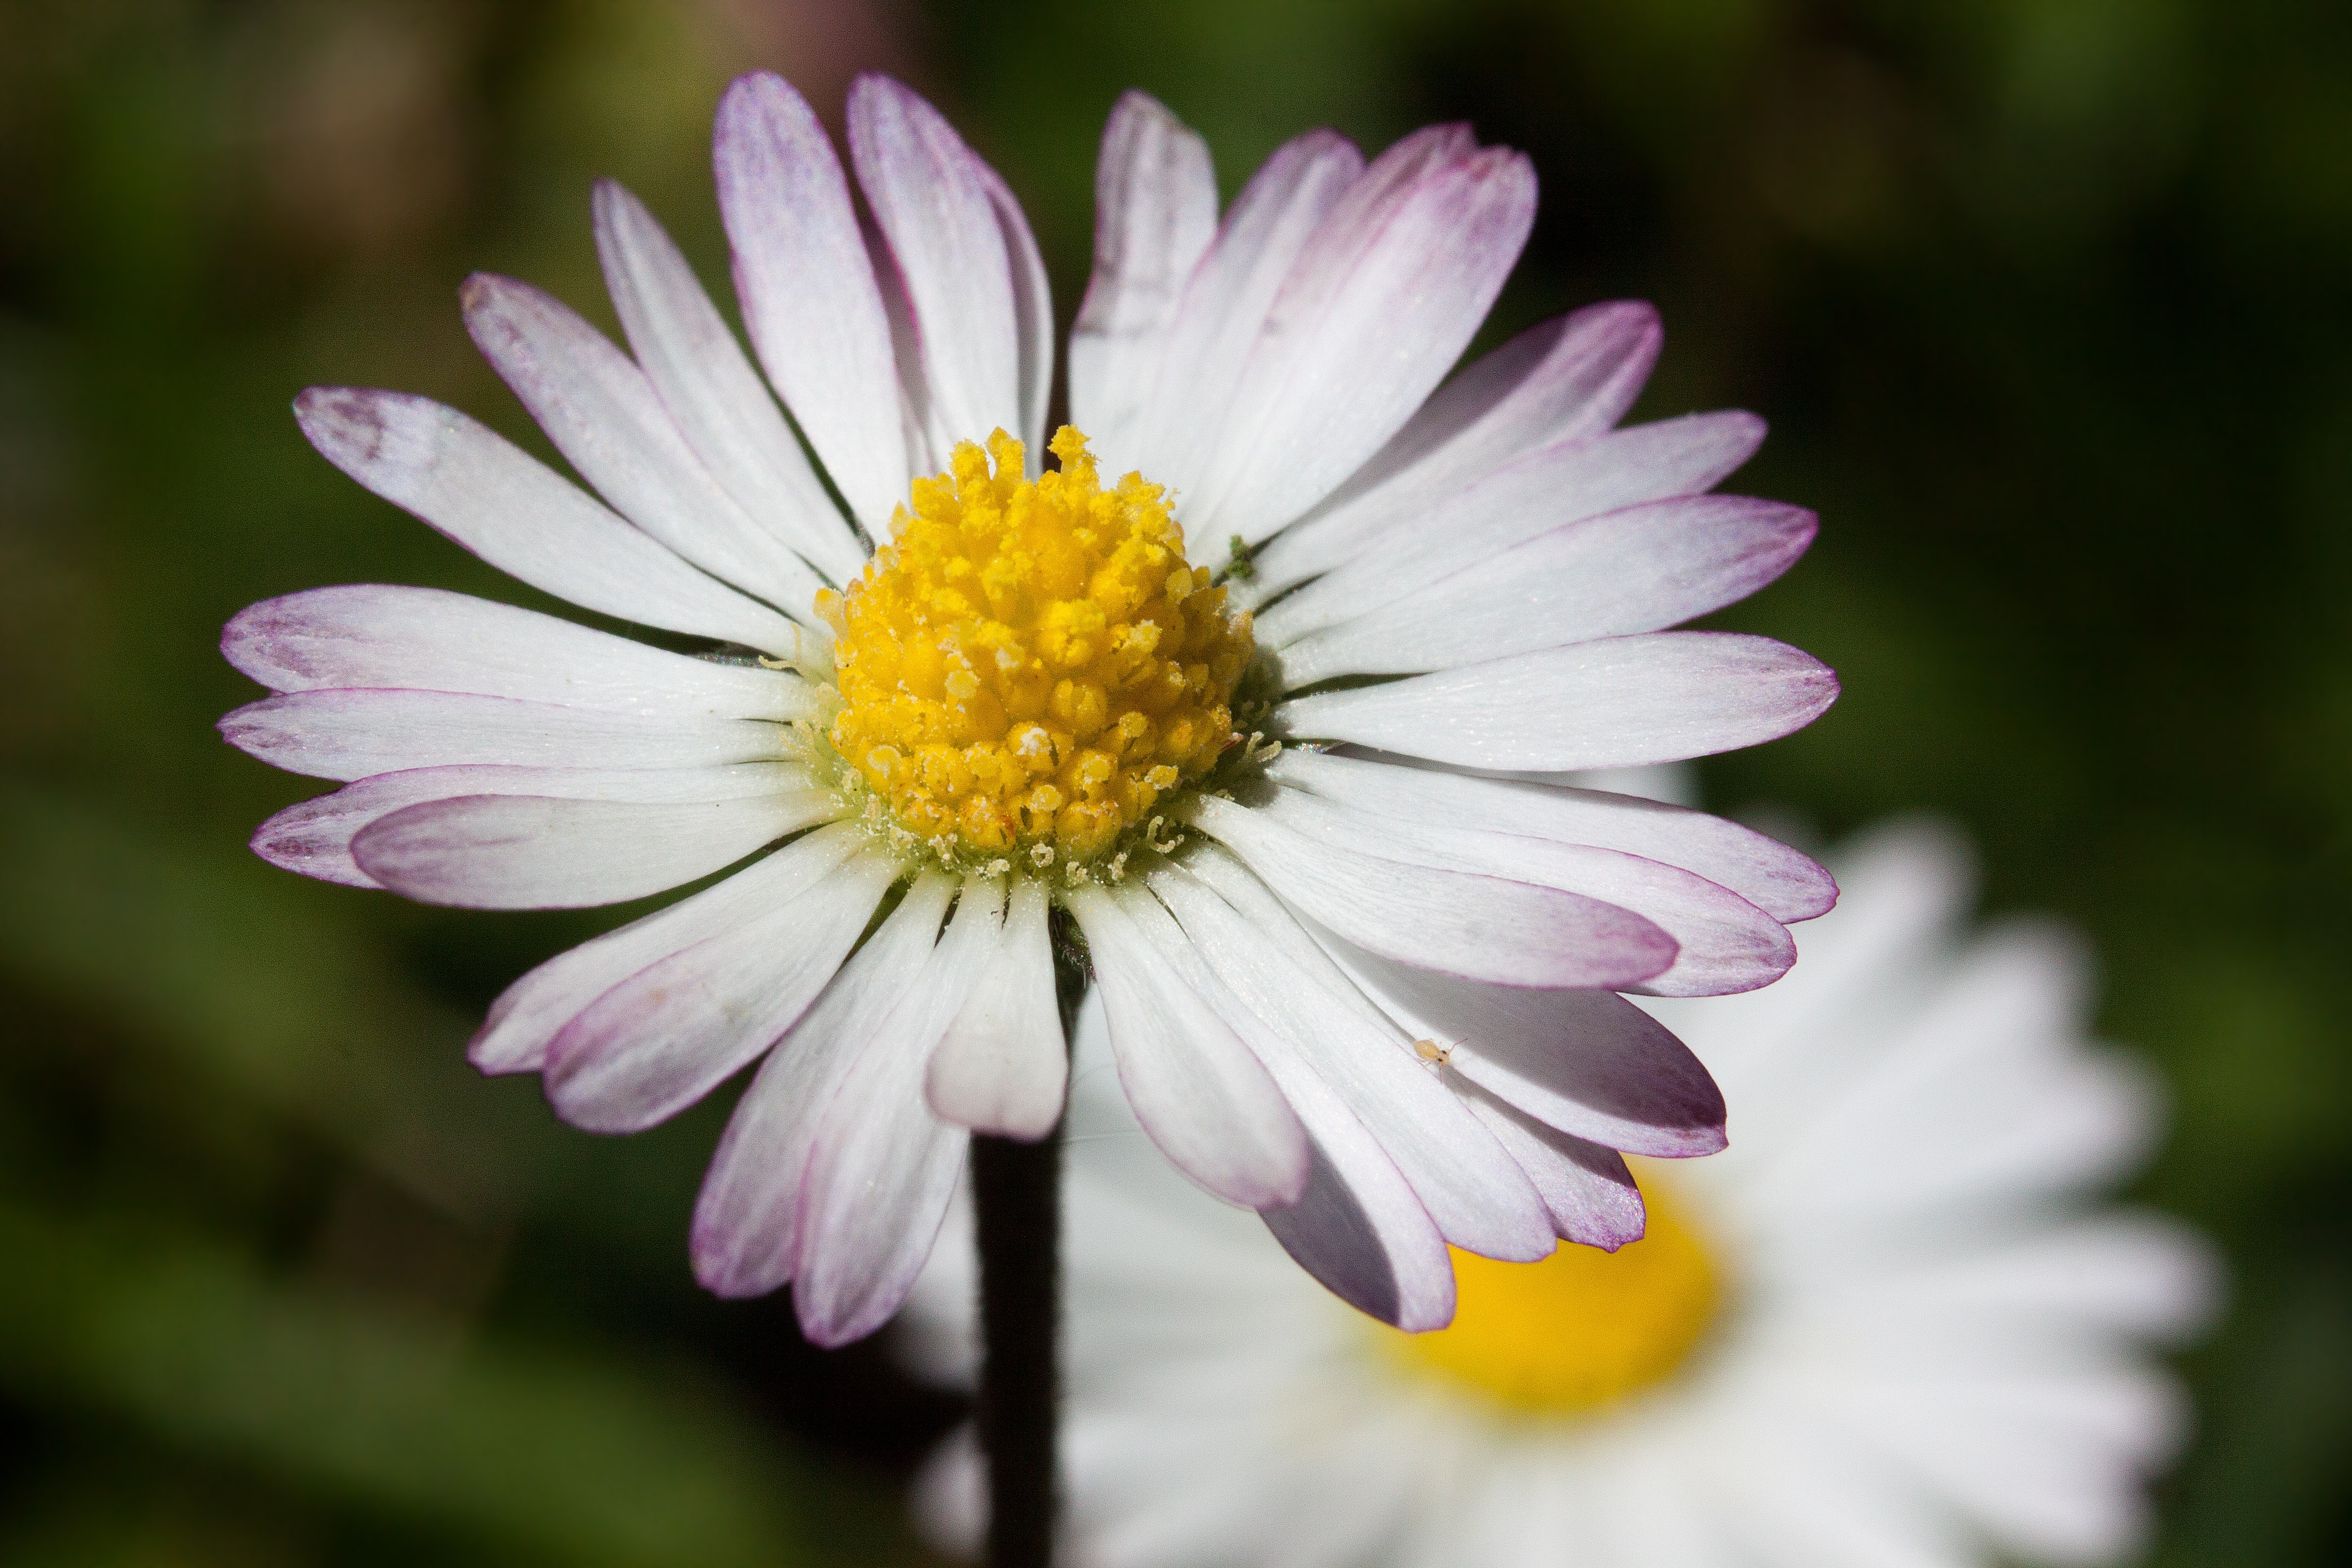
nature, blossom, plant, photography, flower, petal, daisy, green, macro, botany, flora, wildflower, close up, asteraceae, macro photography, flowering plant, yellow white, daisy family, herbaceous plant, tausendsch n, little daisy, oxeye daisy, monatsroeserl, the asteraceae family, bellis philosophy, m p, annual plant, plant stem, land plant, marguerite daisy, garden cosmos